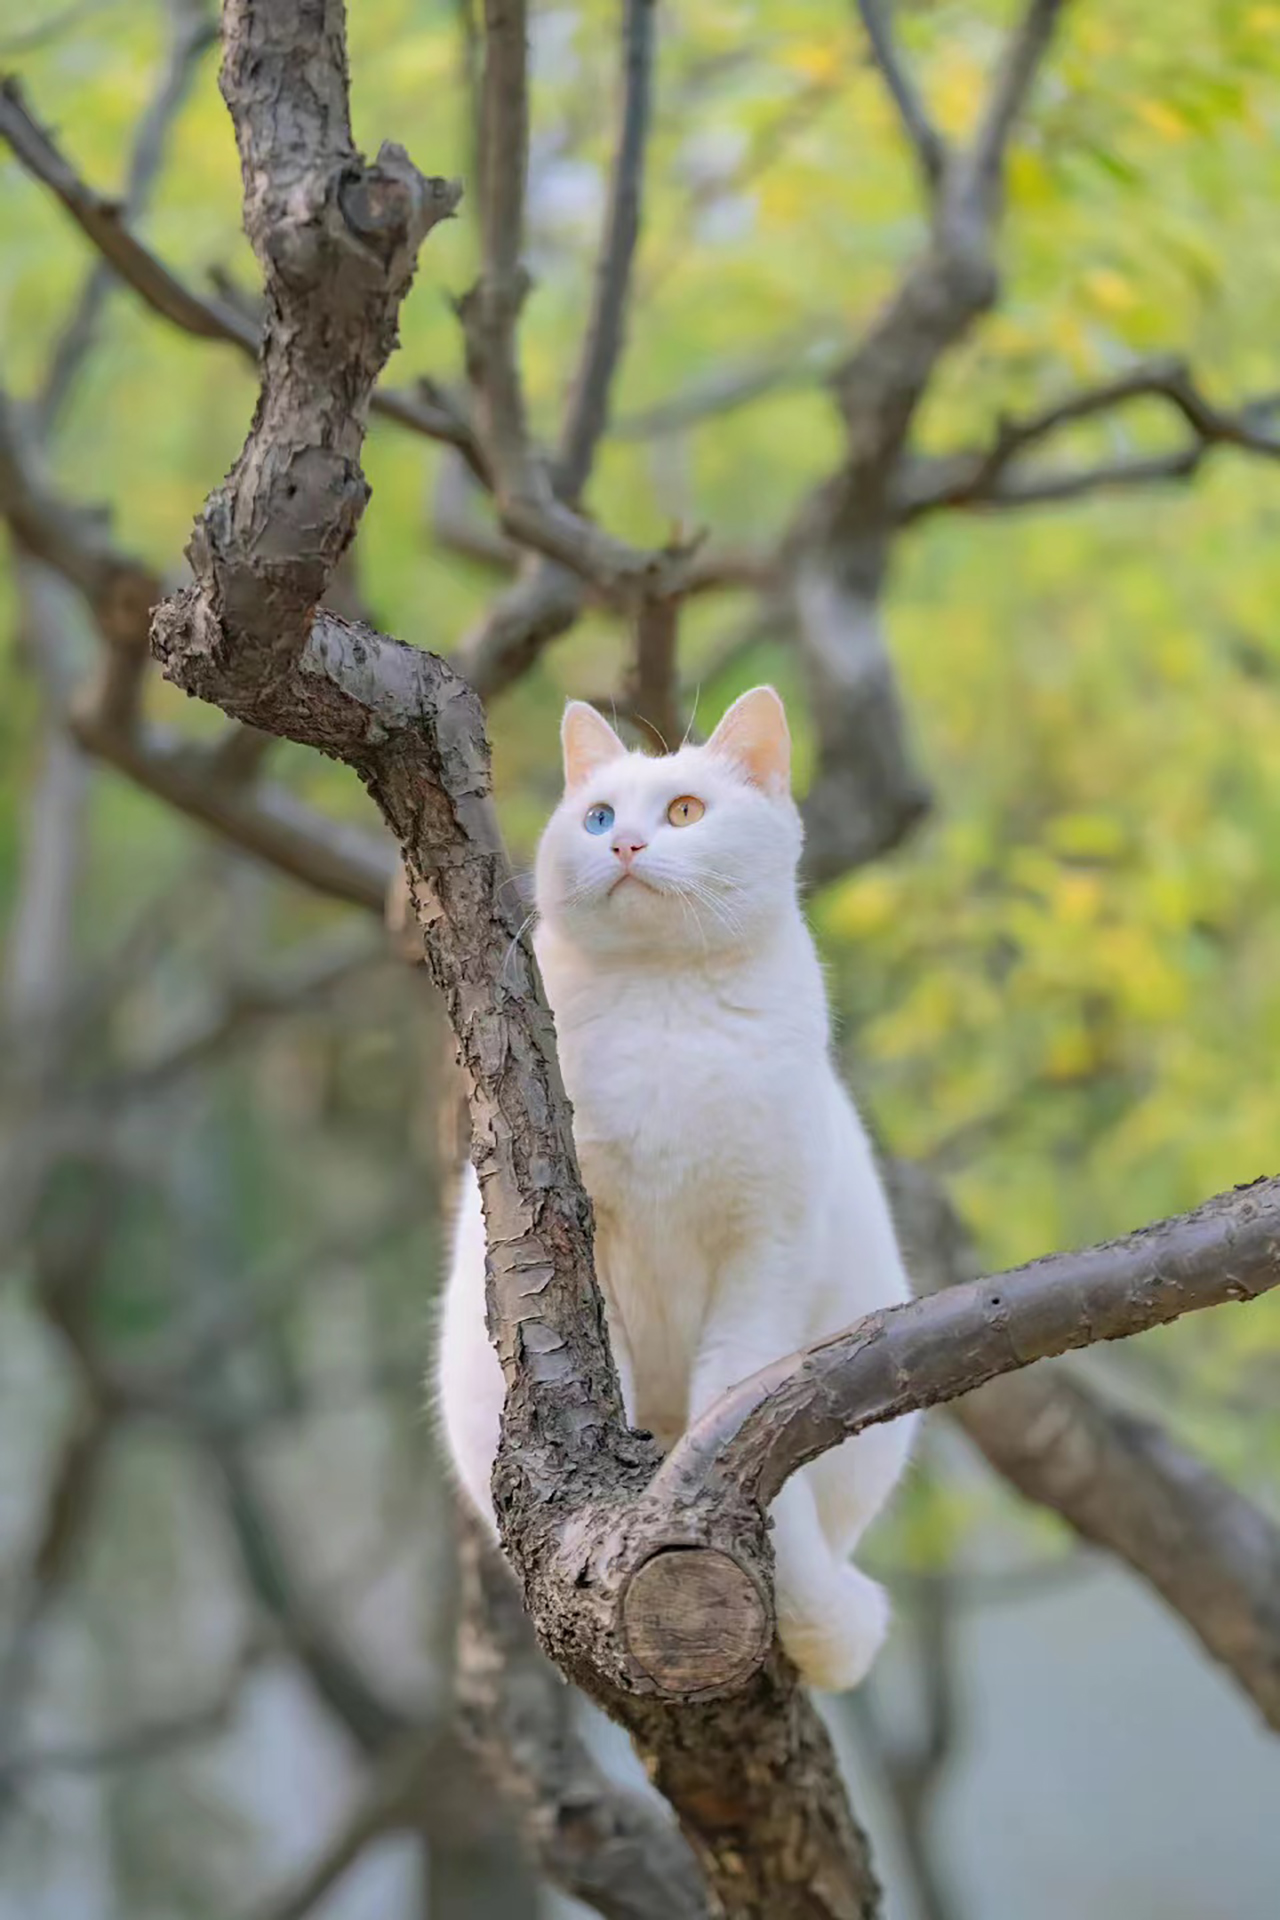
cat, plant, branch, twig, wood, tree, trunk, carnivore, fawn, felidae, small to medium sized cats, tail, whiskers, snout, wildlife, domestic short haired cat, fur, art, plant stem, grass, forest, terrestrial animal, woodland